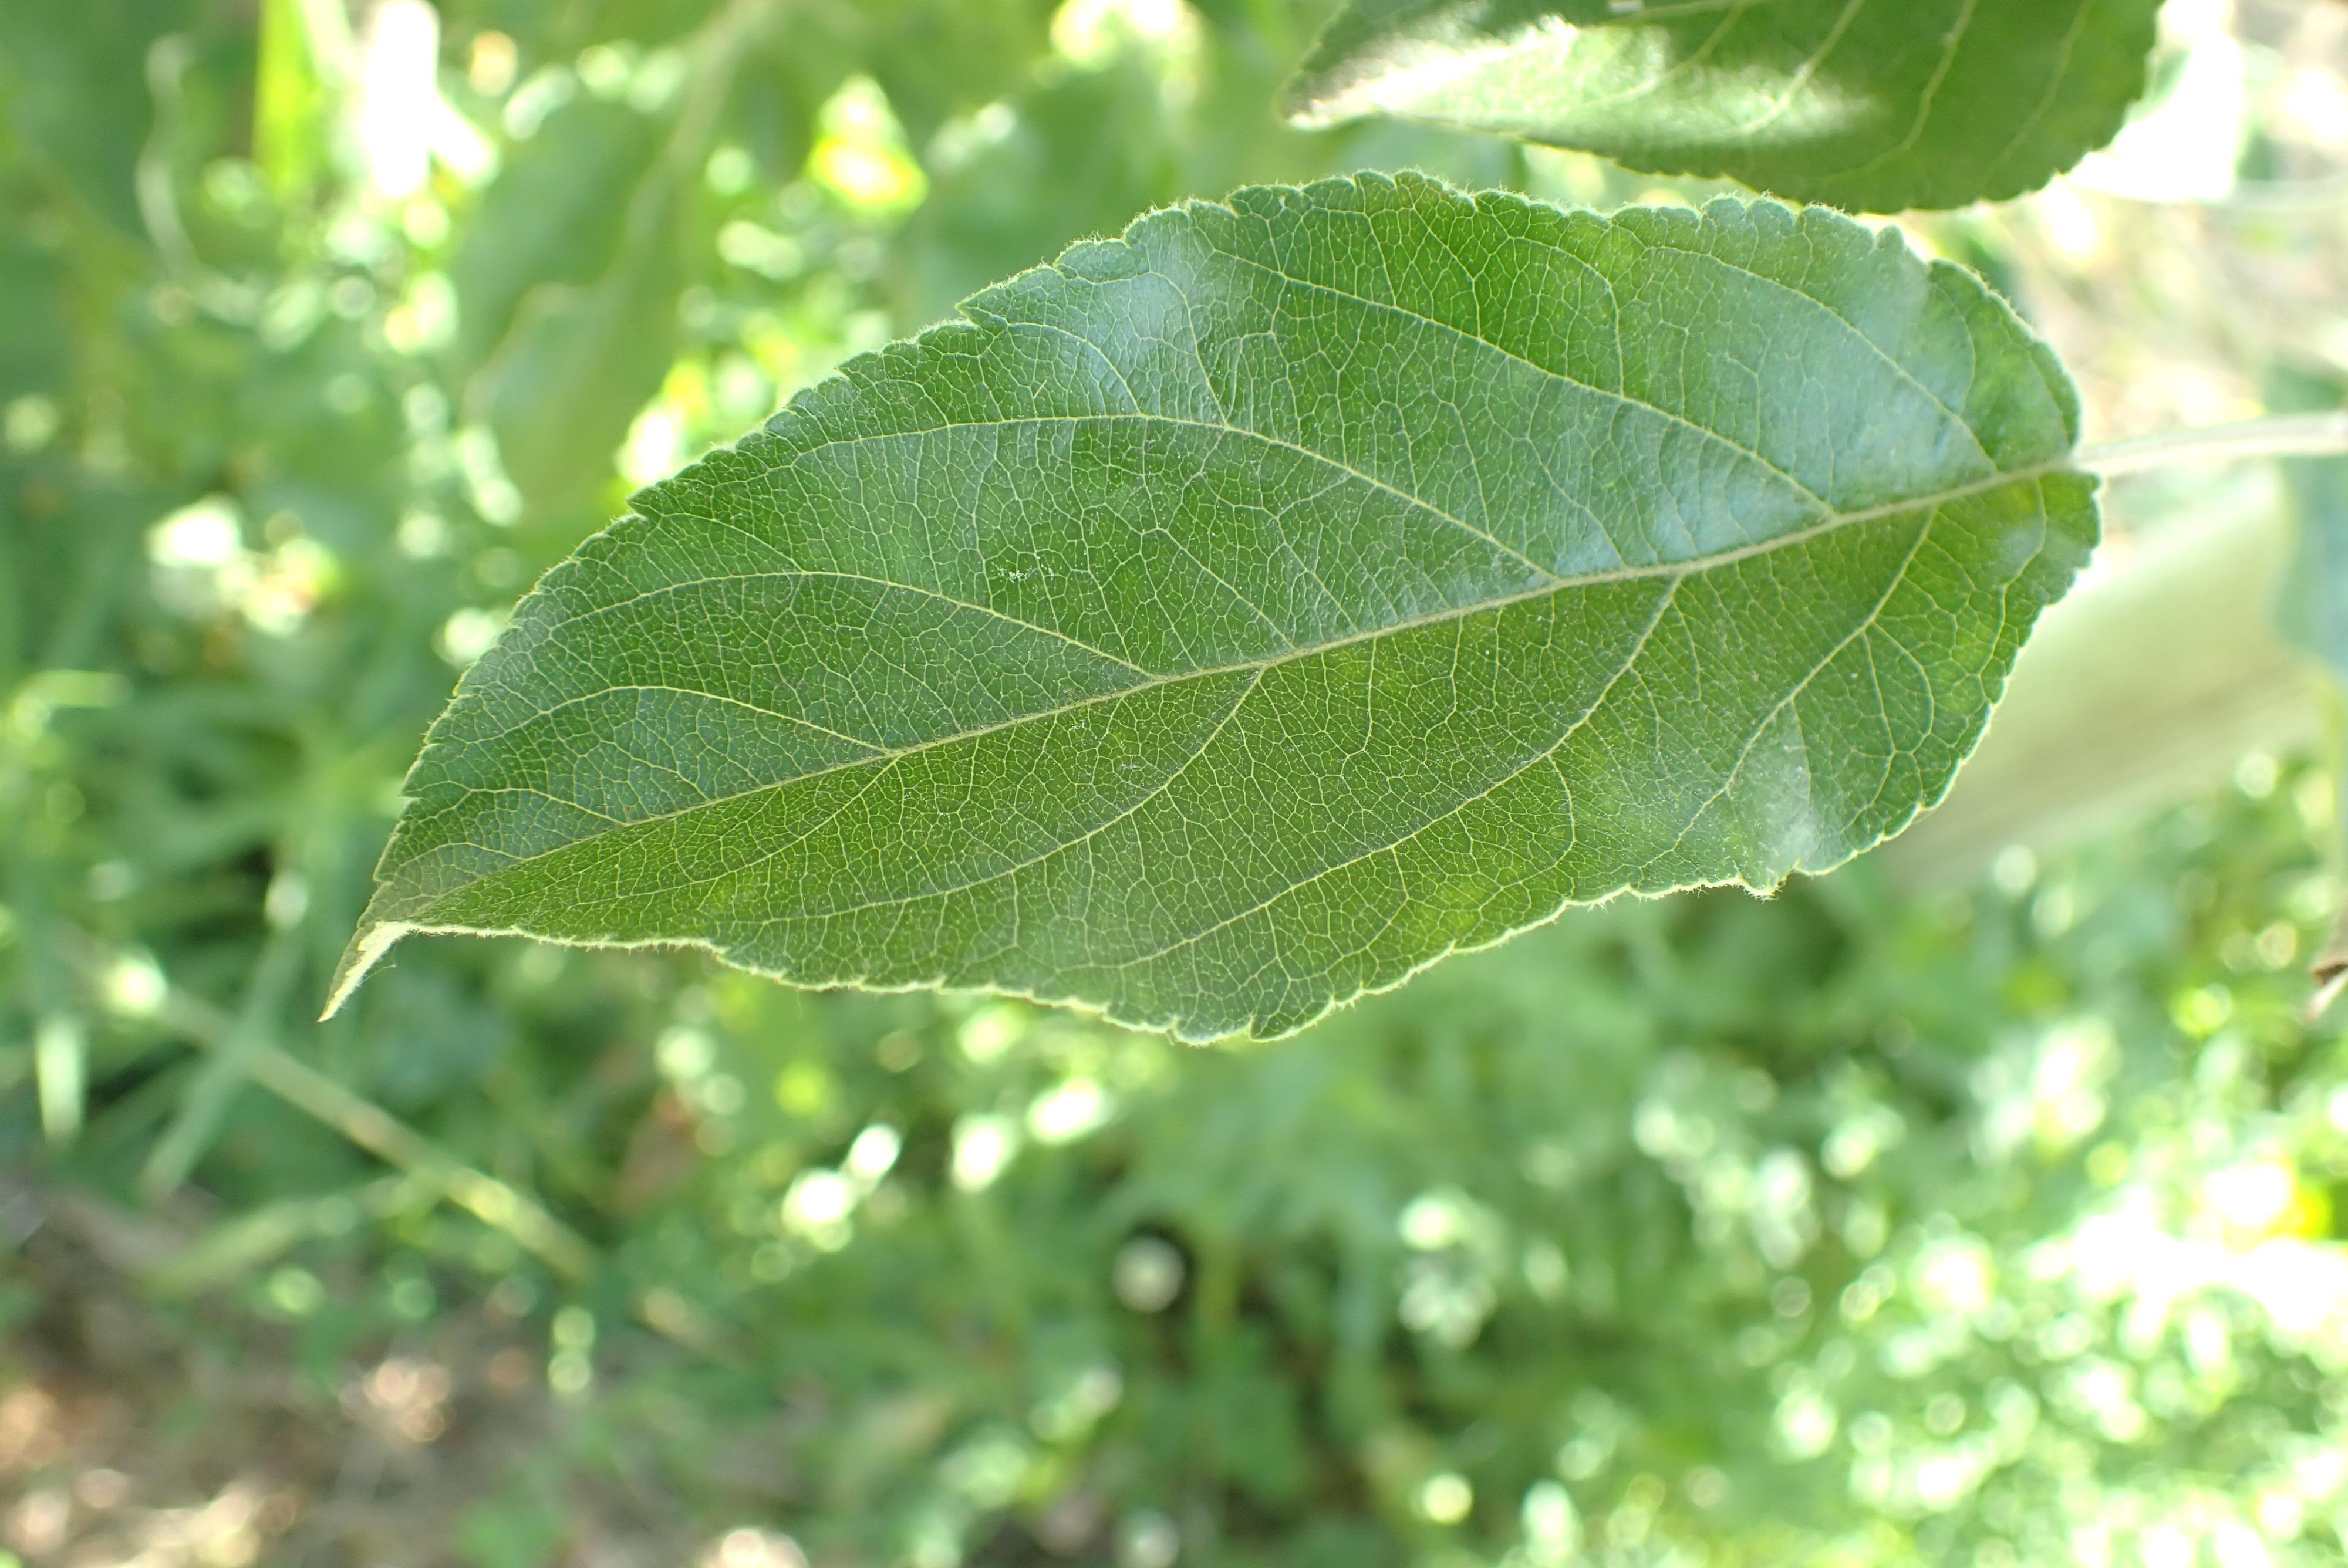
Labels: healthy